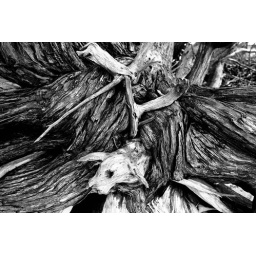
tree by the river 4